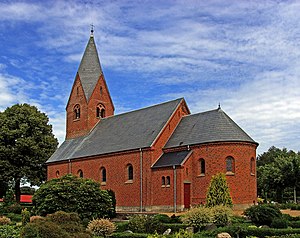
Sparkær Kirke
Sparkær Kirke set fra sydøst i 2011.
fra sydøst
Sparkær Kirke er sognekirke i Sparkær Sogn, beliggende i byen Sparkær, vest for Viborg. Den blev indviet 17. september 1905, og afløste Borris Kirke.